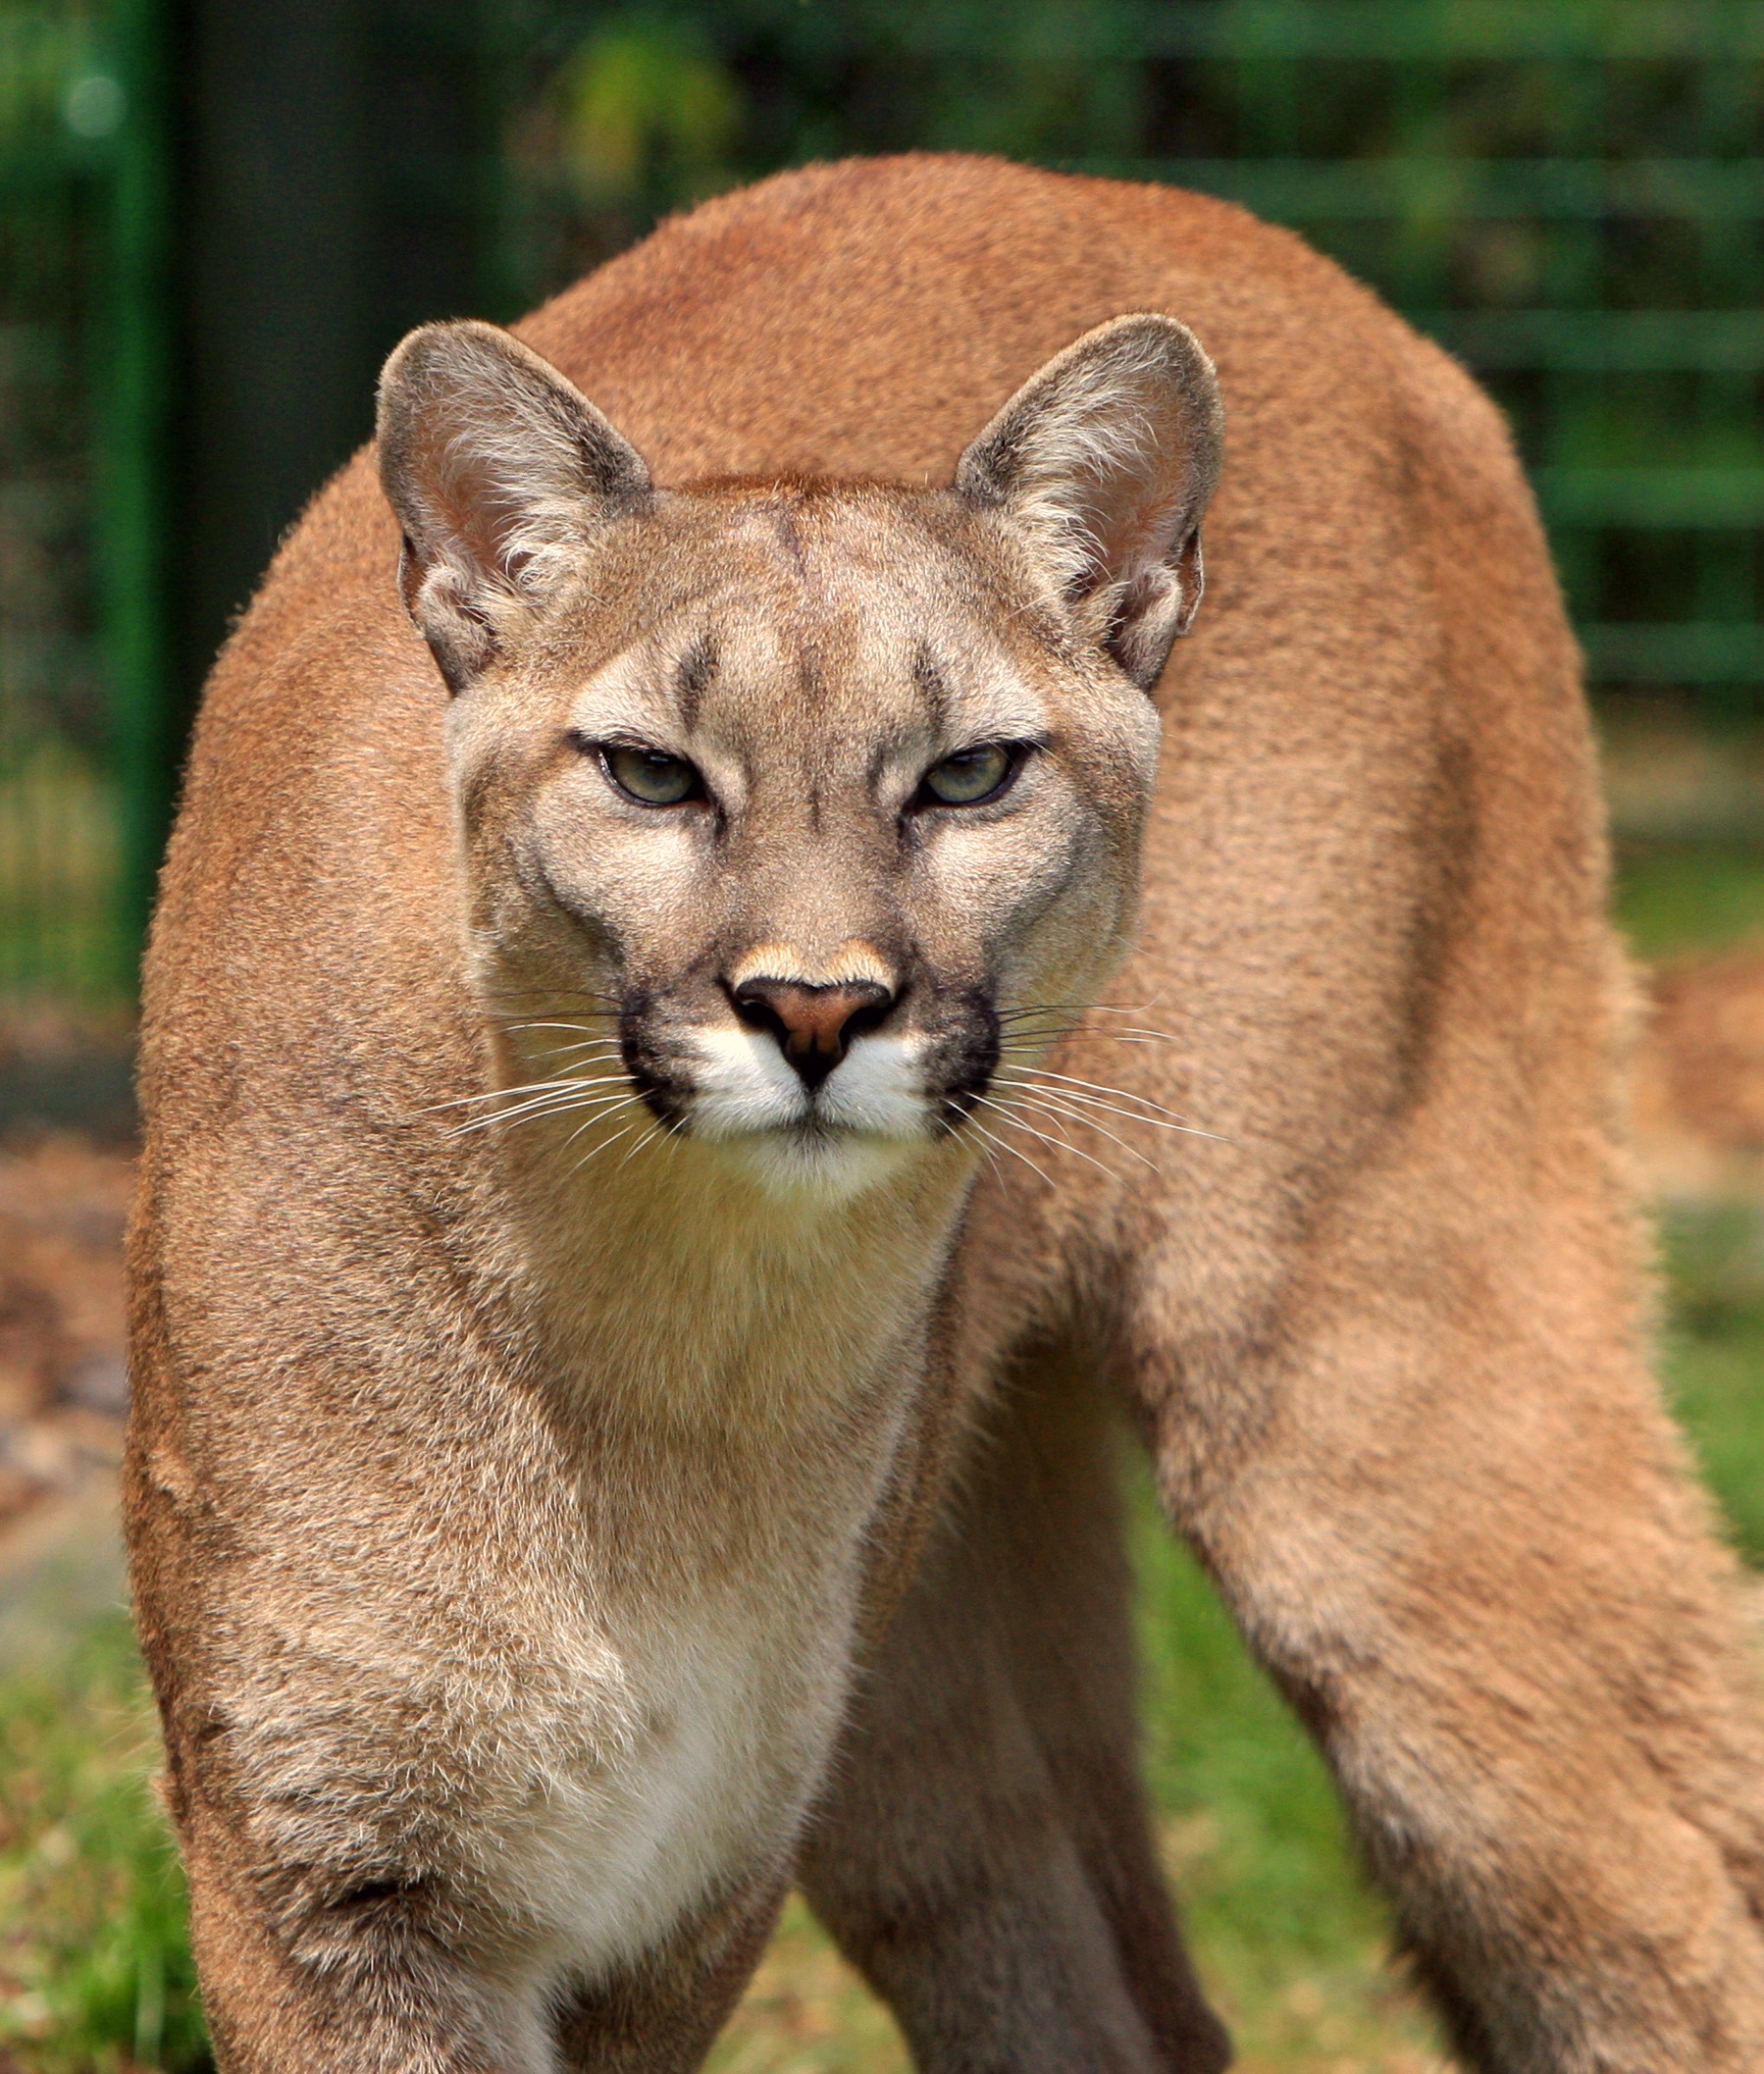
nature, wilderness, animal, wildlife, wild, portrait, feline, mammal, fauna, big cat, close up, whiskers, head, vertebrate, elegant, cougar, mountain lion, puma, wild cat, small to medium sized cats, cat like mammal, puma concolor